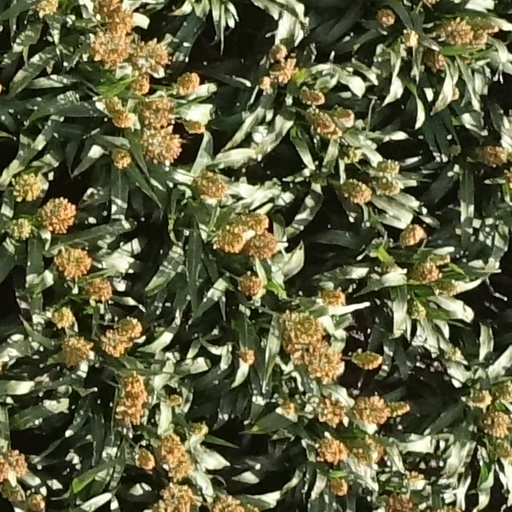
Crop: sorghum